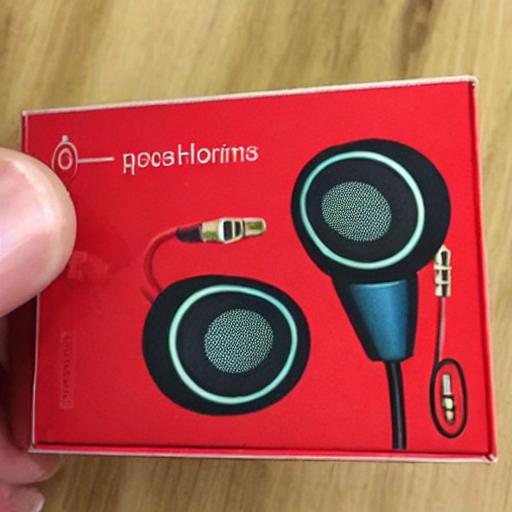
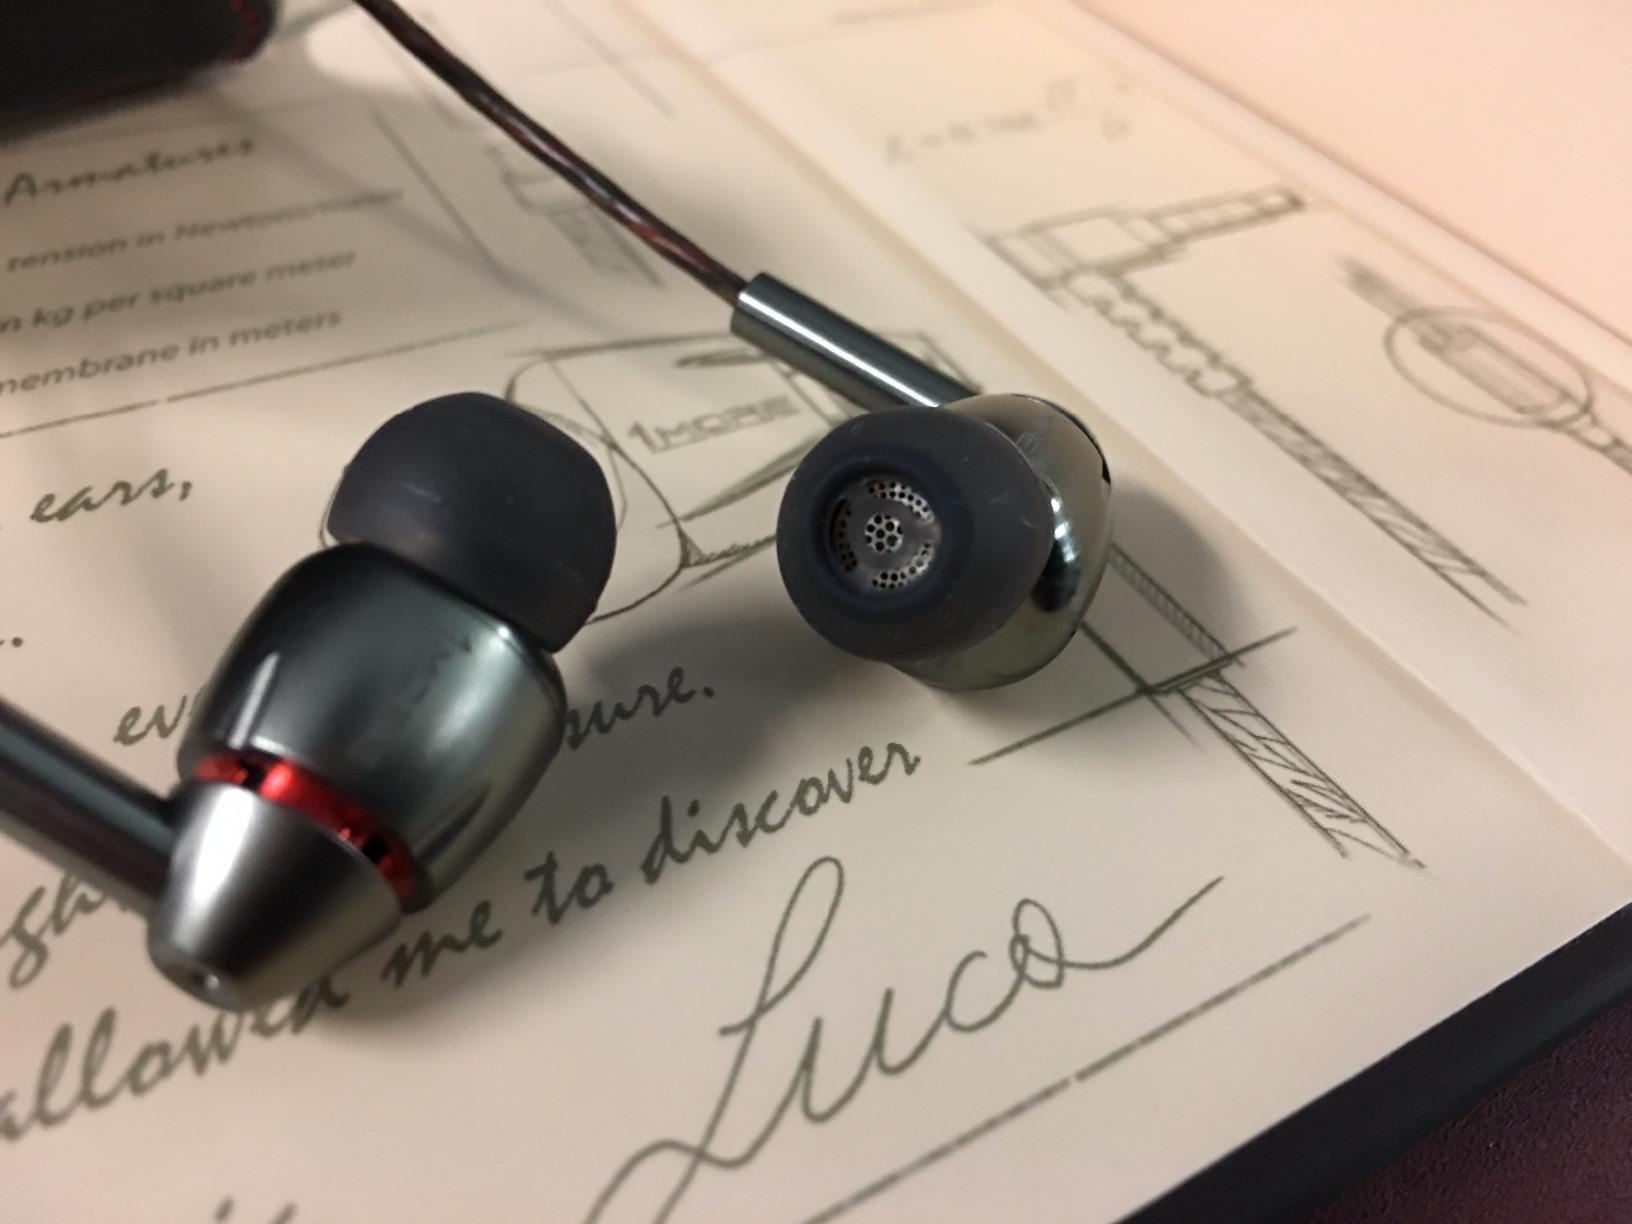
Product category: headphones
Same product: no